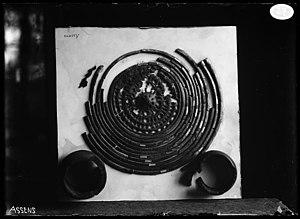
Le tumulus d'Assens est situé dans le Bois aux Allemands sur le territoire de la commune d'Assens à 1 kilomètre à l'est du village du même nom, dans le canton de Vaud en Suisse.
Assens est une commune suisse du canton de Vaud, située dans le district du Gros-de-Vaud.